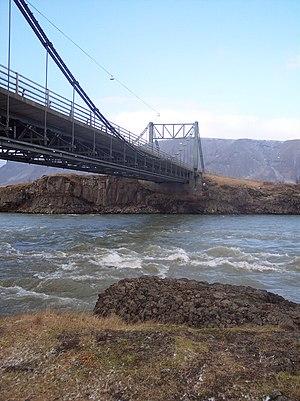
Cette liste de ponts d'Islande présente les ponts remarquables d'Islande, tant par leurs caractéristiques dimensionnelles que par leur intérêt architectural ou historique.